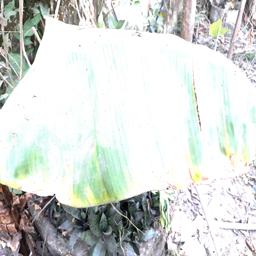
Label: POTASSIUM DEFICIENCY